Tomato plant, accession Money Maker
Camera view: horizontal (90 deg, fisheye); turntable rotation: 120 degrees
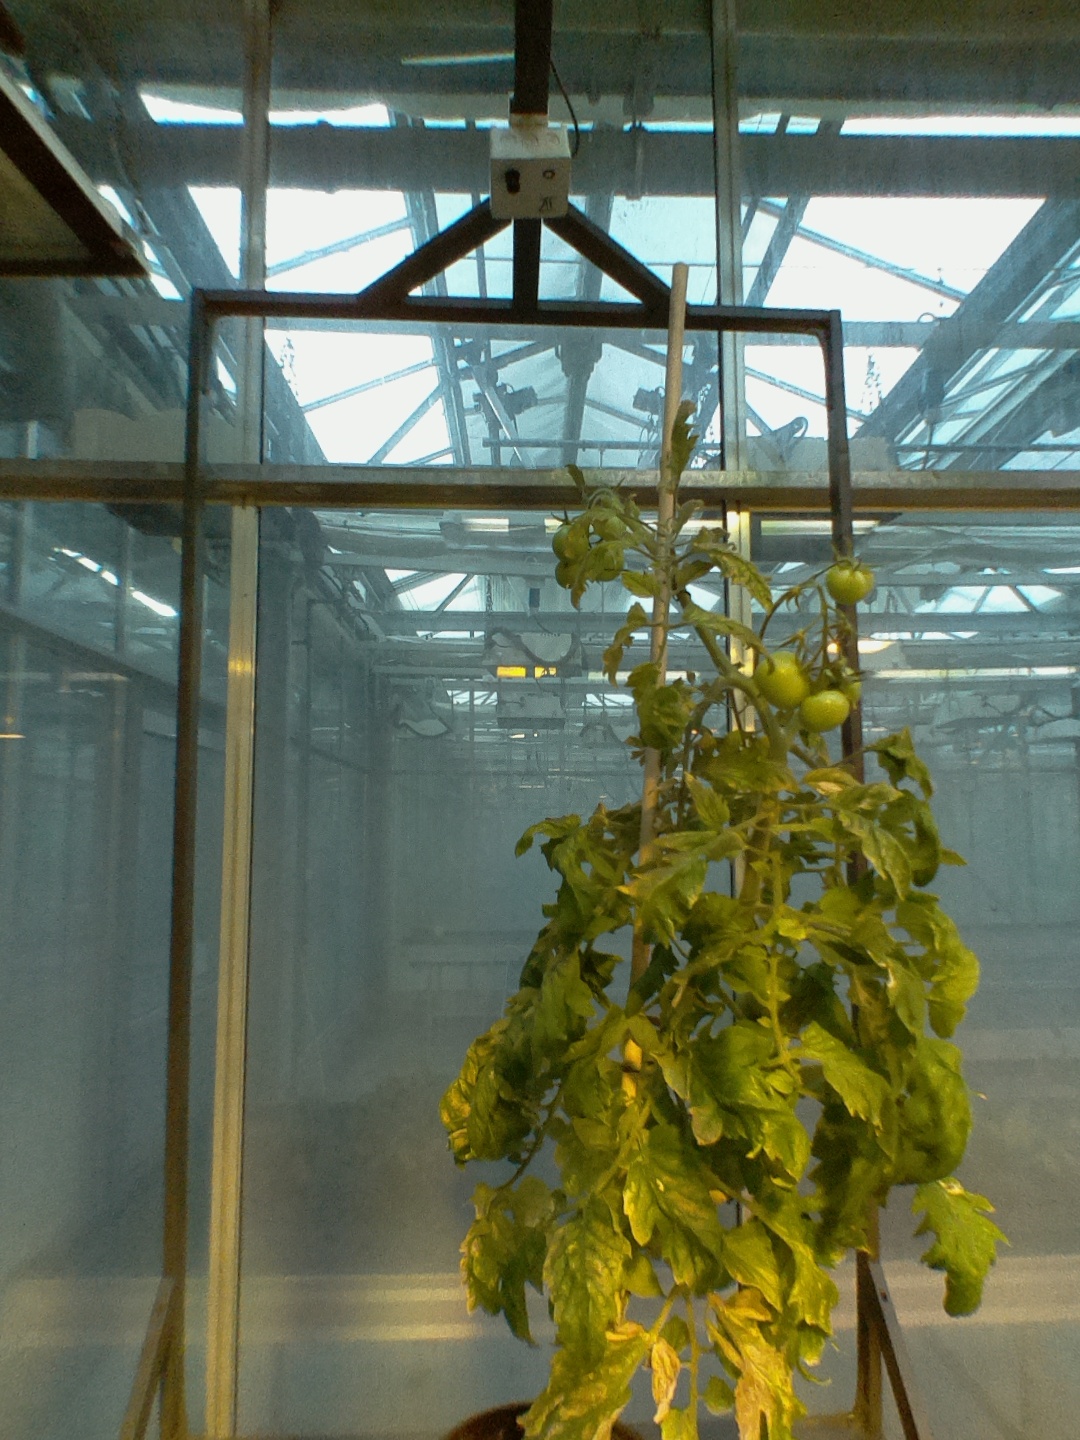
BBCH growth stage 79: 90% -100% of final fruit size